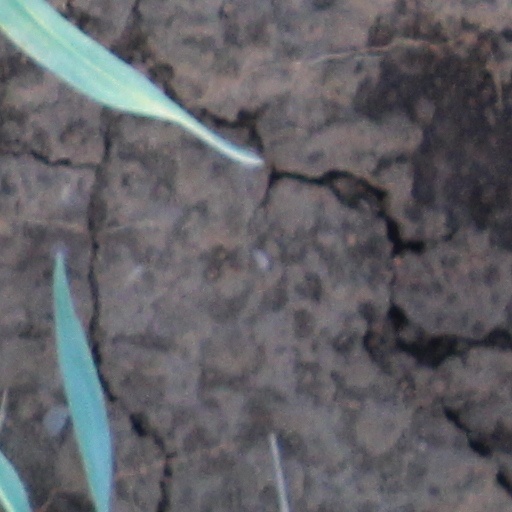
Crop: wheat